Redbank Railway Workshops

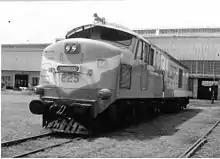
1225 outside the workshops

With the North Ipswich Railway Workshops becoming increasingly cramped, in July 1958, Queensland Railways opened a new workshop facility in Redbank to maintain its new diesel locomotive fleet. However, it would be 25 years before all the functions were transferred from Ipswich.